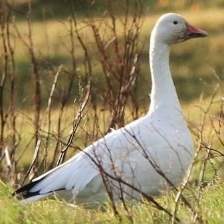
Species: SNOW GOOSE
Scientific name: ANSER CAERULESCENS
ImageNet parent category: goose